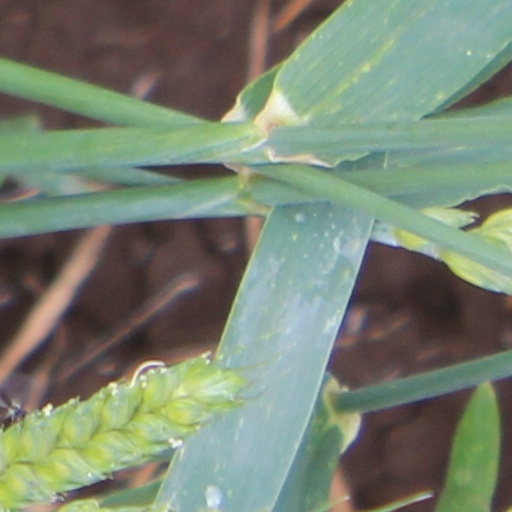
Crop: wheat